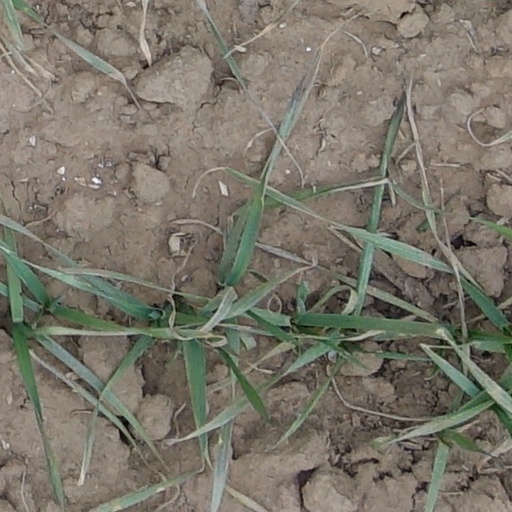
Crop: wheat